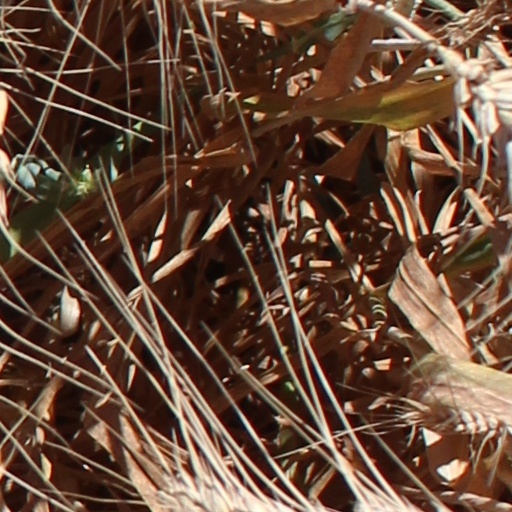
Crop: wheat